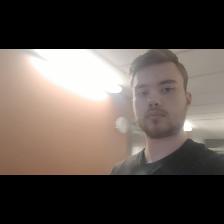
Label: Human